Henry Selick

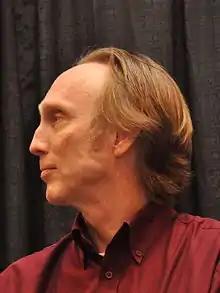
Selick speaks on a panel during South by Southwest 2009

Charles Henry Selick Jr. (born November 30, 1952) is an American filmmaker and animator. He is known for his work in stop motion animation and for directing the films "The Nightmare Before Christmas" (1993), "James and the Giant Peach" (1996), "Monkeybone" (2001), "Coraline" (2009), and "Wendell & Wild" (2022). Selick is also known for his collaborations with the late voice actor and artist Joe Ranft. For "Coraline", Selick received an Academy Award nomination for the Best Animated Feature.